2015 Indianapolis 500

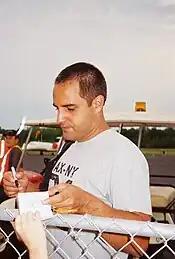
Juan Pablo Montoya turned the fastest lap on Opening Day.

The track was reserved for rookie orientation from 10:45 a.m. to 12 p.m. The 40-lap rookie test consists of three phases, demonstrating car control, placement, and a consistent driving pattern. Phase one consists of 10 laps at 205-210 mph, phase two consists of 15 laps at 210-215 mph, and phase three requires 15 laps at over 215 mph. Series rookie Gabby Chaves completed all three phases, while Stefano Coletti was out of the country and completed the test on May 11.